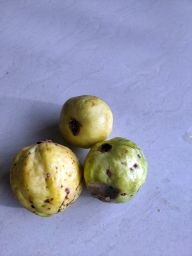
Fruit: Guava
Quality: Mixed